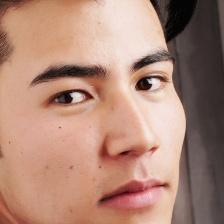
Label: faces